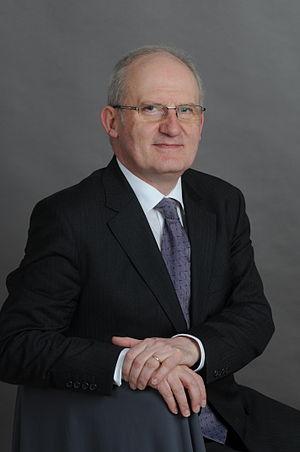
Werner Günter Adolf Jeanrond est professeur de théologie systématique responsable de la dogmatique à l'université d'Oslo.